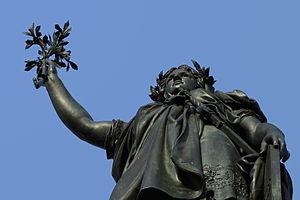
Statue de Marianne par Léopold Morice, place de la République, Paris.